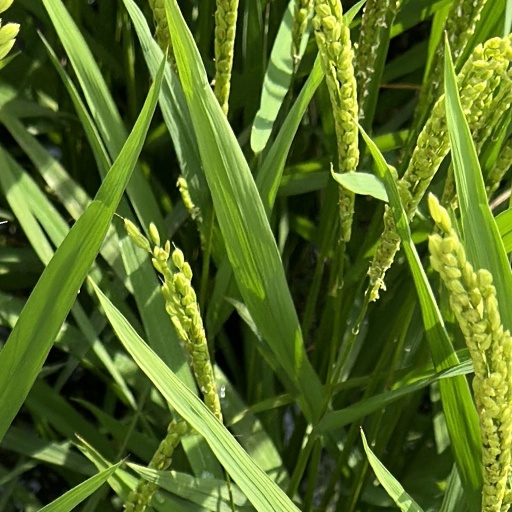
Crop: rice